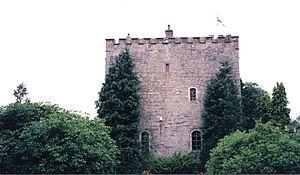
Cette liste recense les principaux châteaux du council area du Dumfries and Galloway en Écosse.